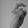
ASL letter: X